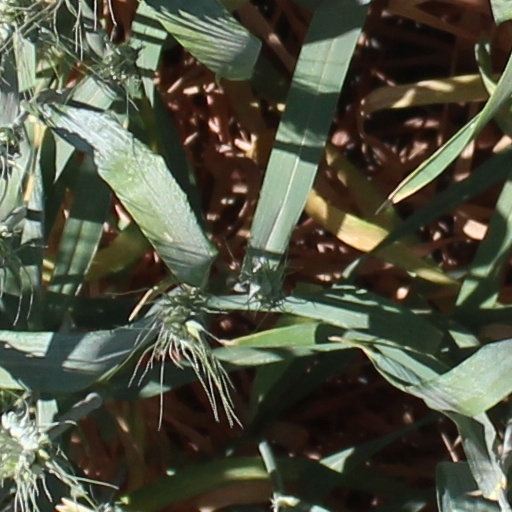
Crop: wheat